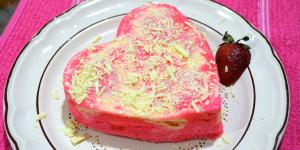
chocoflan de fresa